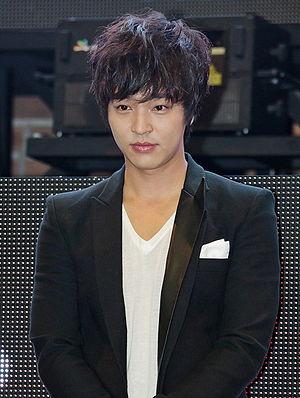
Kim Jeong-hoon, connu au Japon sous son nom de scène, John Hoon, né le 20 janvier 1980 à Jinju, est un acteur et chanteur sud-coréen, ancien membre du groupe UN.